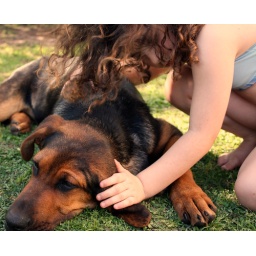
Cellophane flowers of yellow and green towering over your head.